National Holistic Institute

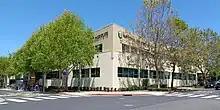
National Holistic Institute

National Holistic Institute (NHI) is a private, for-profit college of massage therapy in Emeryville, California. It was founded in 1979.